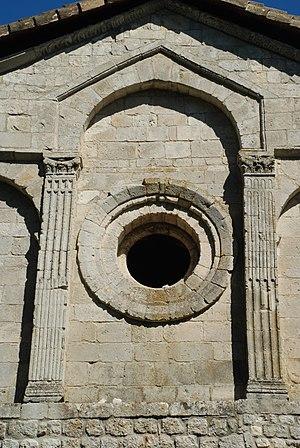
France - Drôme - Tricastin - Prieuré du Val des Nymphes - art roman provençal inspiré de l'antique - arc en mitre - triplet
L'arc en mitre, ou arc en fronton, ou arc angulaire est un arc composé de deux droites inclinées formant un angle.
Le prieuré du Val des Nymphes est une chapelle romane située près de La Garde-Adhémar dans le département français de la Drôme et la région Rhône-Alpes.